Tsodilo

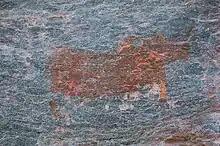
Red painting of a rhino

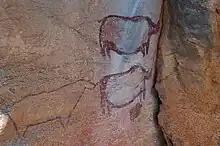
Rhinos and a cow-like figure

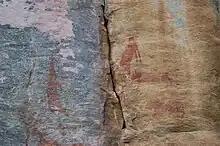
Faded red paintings at Tsodilo

Located on the northwest side of the Female Hill, this site gets its name from the depressions that have been ground into the shelter walls. Accompanying these marks are red paintings of what appear to be cattle, as well as geometrics. The rock shelter site, dated from charcoal samples, had its earliest occupation at least 30,000 years ago. Excavations dug up LSA stone tools and Iron Age artifacts.